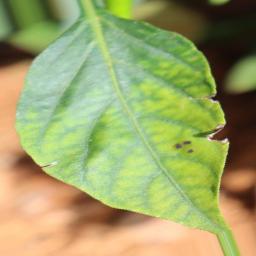
Label: mites_and_trips